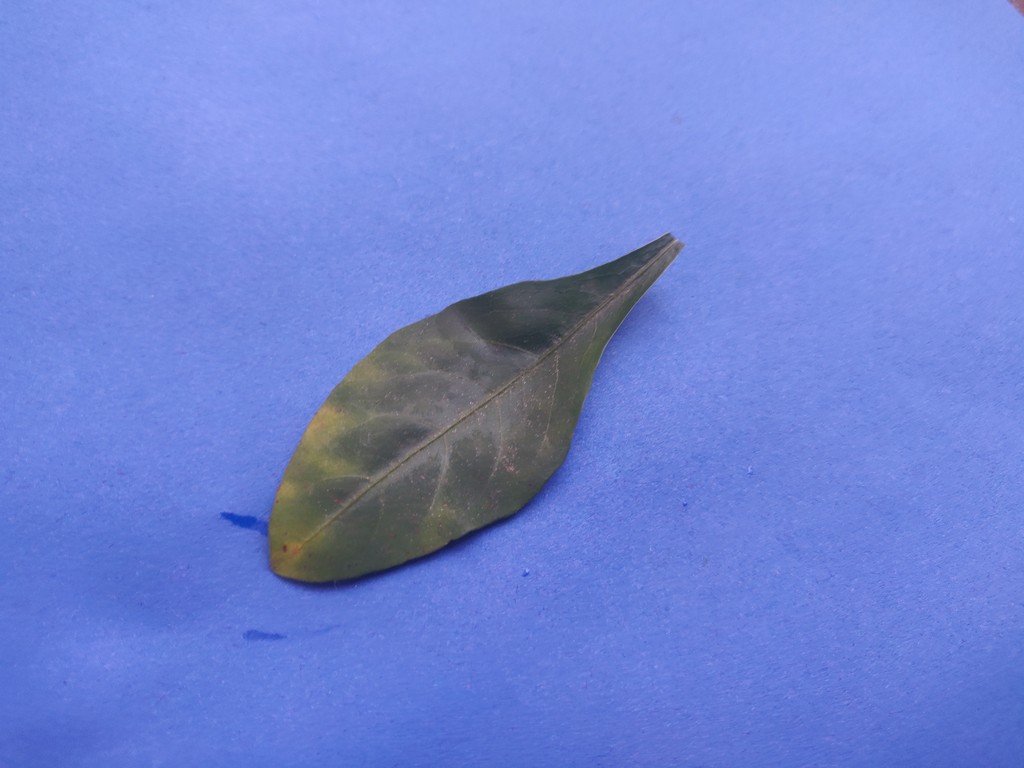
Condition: Unhealthy
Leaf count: single
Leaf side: front